Structure of the Spanish Army

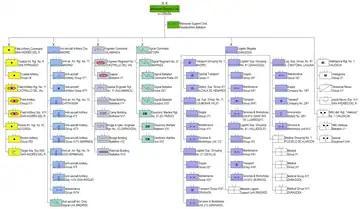
Maneuver Support Command organization 2020 (click to enlarge)

The Division "San Marcial" is tasked to organize, equip, prepare and generate high readiness operational organizations for joint and combined operations. The division provides forces for high intensity operations and Spanish national missions.